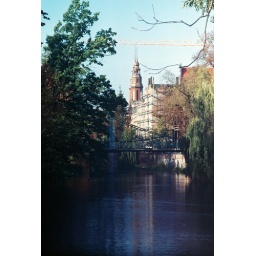
The green bridge over Ulga canal.Zenit12Xp Helios 44M-4 2/58